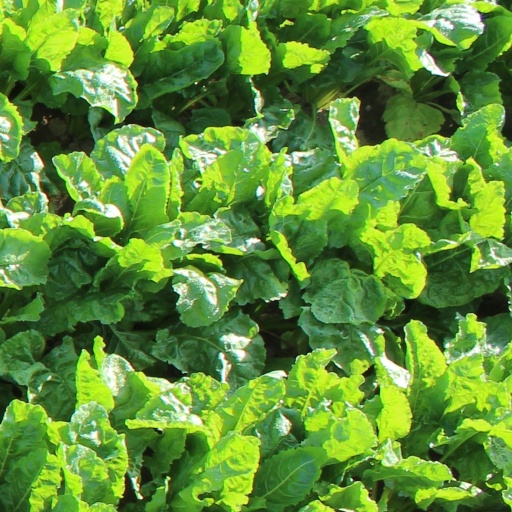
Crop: sugar beet